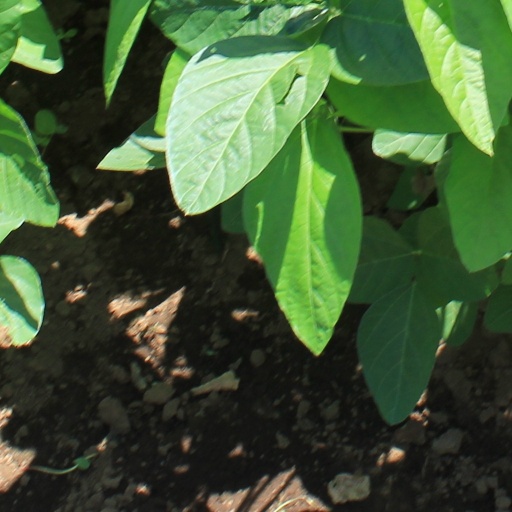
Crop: soybean